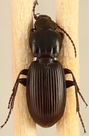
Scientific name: Pterostichus restrictus
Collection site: Rocky Mountains NEON (RMNP), plot RMNP_014